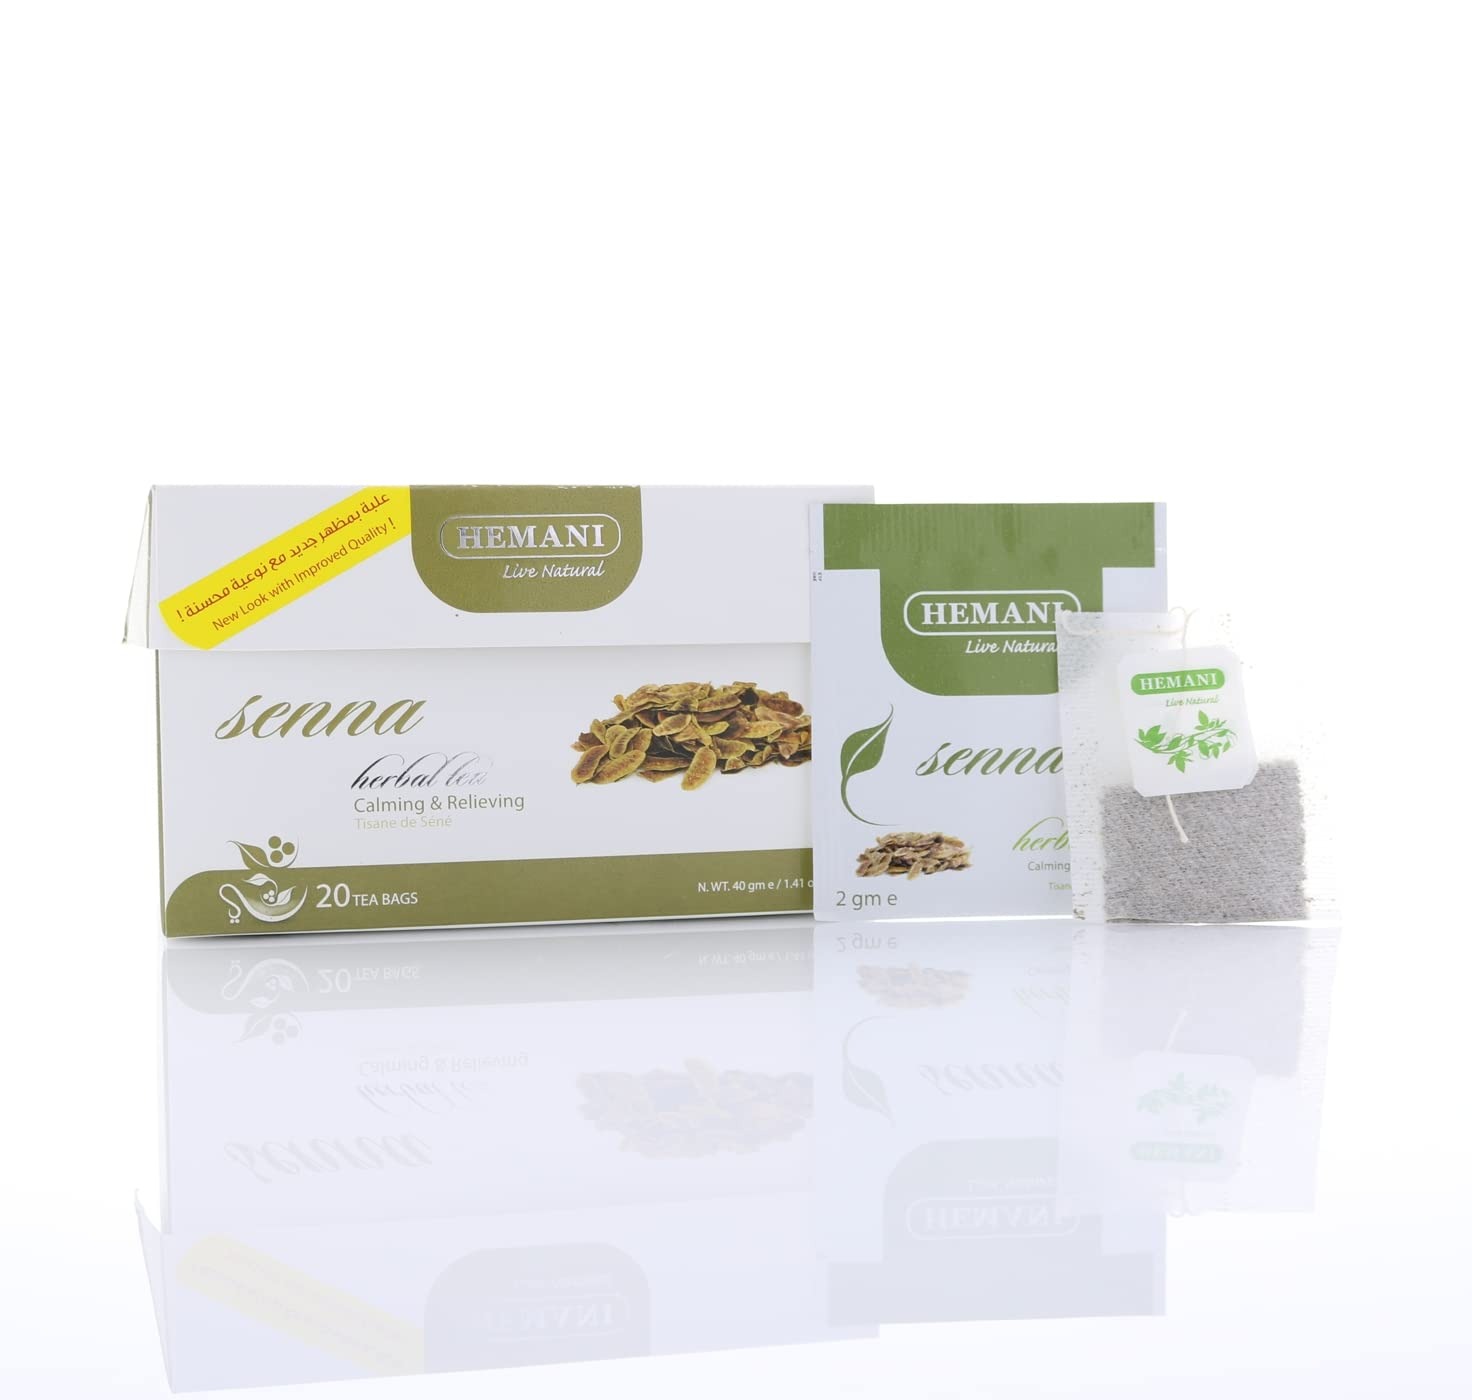
Item Name: HEMANI Herbal Tea - Senna - 20 Tea Bags in Box
Bullet Point: Helps improving the immune system.
Product Description: Helps improving the immune system.
Value: 20.0
Unit: Count

Price: 11.08